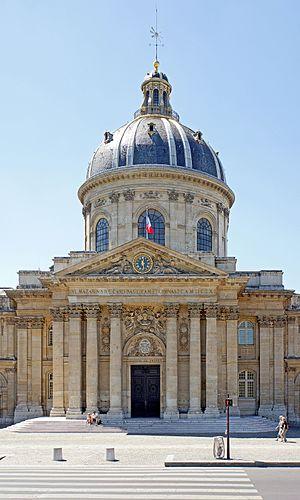
Le terme Rive gauche désigne à Paris la partie de la ville située sur la rive sud de la Seine, par opposition à la Rive droite, en référence à la direction vers la mer. Les îles situées sur le fleuve n'appartiennent, par nature, à aucune des deux rives. Sont donc situés sur la Rive gauche : les 5ᵉ, 6ᵉ, 7ᵉ, 13ᵉ, 14ᵉ et presque tout le 15ᵉ arrondissement.
L'Institut de France est une institution française créée en 1795. Il rassemble les élites scientifiques, littéraires et artistiques de la nation afin qu'elles travaillent ensemble à perfectionner les sciences et les arts, à développer une réflexion indépendante et à conseiller les pouvoirs publics. Cela lui vaut le surnom de « Parlement du monde savant ». Il est placé sous la protection du chef de l'État et siège quai de Conti, dans le 6ᵉ arrondissement de Paris.
L’Académie française, fondée en 1634 et officialisée en 1635 par le cardinal de Richelieu, est une institution française dont la fonction est de normaliser et de perfectionner la langue française. Elle se compose de quarante membres élus par leurs pairs, et est la première des cinq académies de l'Institut de France.